Porsche Holding

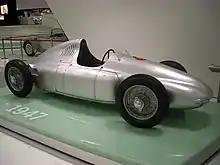
Porsche 360 Cisitalia

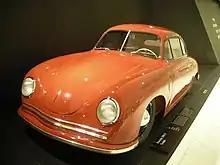
Porsche 356/2, the first rear-engined Porsche 356

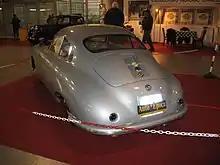
Aluminium bodied 1948 Porsche 356 made in Gmünd

Porsche Konstruktionen GesmbH was founded by Louise Piëch and Ferry Porsche (daughter and son of Ferdinand Porsche) in 1947 in Gmünd, Austria. After the Porsche 360 Grand Prix racing car was designed by Ferry Porsche with help from the engineers of his father's design office for Cisitalia in 1947, the company started manufacturing the Porsche 356, starting with the prototype Porsche 356/1 and then 356/2 in 1948 at a factory located at a saw mill in Gmünd, and later at a factory in Salzburg.